Barry Schoub

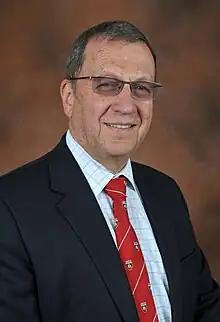

Barry Schoub is a South African medical virologist known for his work in medical virology research. At the age of 33 he became the first Professor and Head of the Department of Virology at University of the Witwatersrand. He was the founding Director of the National Institute for Communicable Diseases (NICD) of South Africa, serving as Executive Director between 2002 and 2011. He chairs South Africa's Ministerial Advisory Committee on COVID-19 vaccines (VMAC). He was also the founding president of the African Virology Association, chaired the Scientific Advisory Panel of the Poliomyelitis Research Foundation and served on the Scientific Advisory Committee of the South African AIDS Vaccine Initiative. Commenting on the importance of lessons learnt from the Covid-19 vaccines, Schoub said that there is a need “for early recognition and immediate epidemic control of emerging infectious diseases.” He continued, saying that “International health cooperation and its facilitation, which has to be free of political interference, is a priority and an imperative. Provisions must be made for a global infrastructure for rapid vaccine manufacture and distribution to all parts of the world. Now may well be the time to plan for a future in which vaccines are not treated as commercial commodities but as essential prevention instruments to benefit the health of everyone on the planet.” He was awarded the Order of Mapungubwe by the State President in 2012.